Ran Kadoch

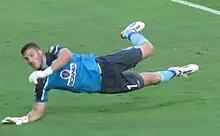
Kadoch playing for Bnei Sakhnin in 2015

Ran Kadoch (or Ran Kadosh, ; born 4 October 1985) is an Israeli former professional footballer who played as a goalkeeper.